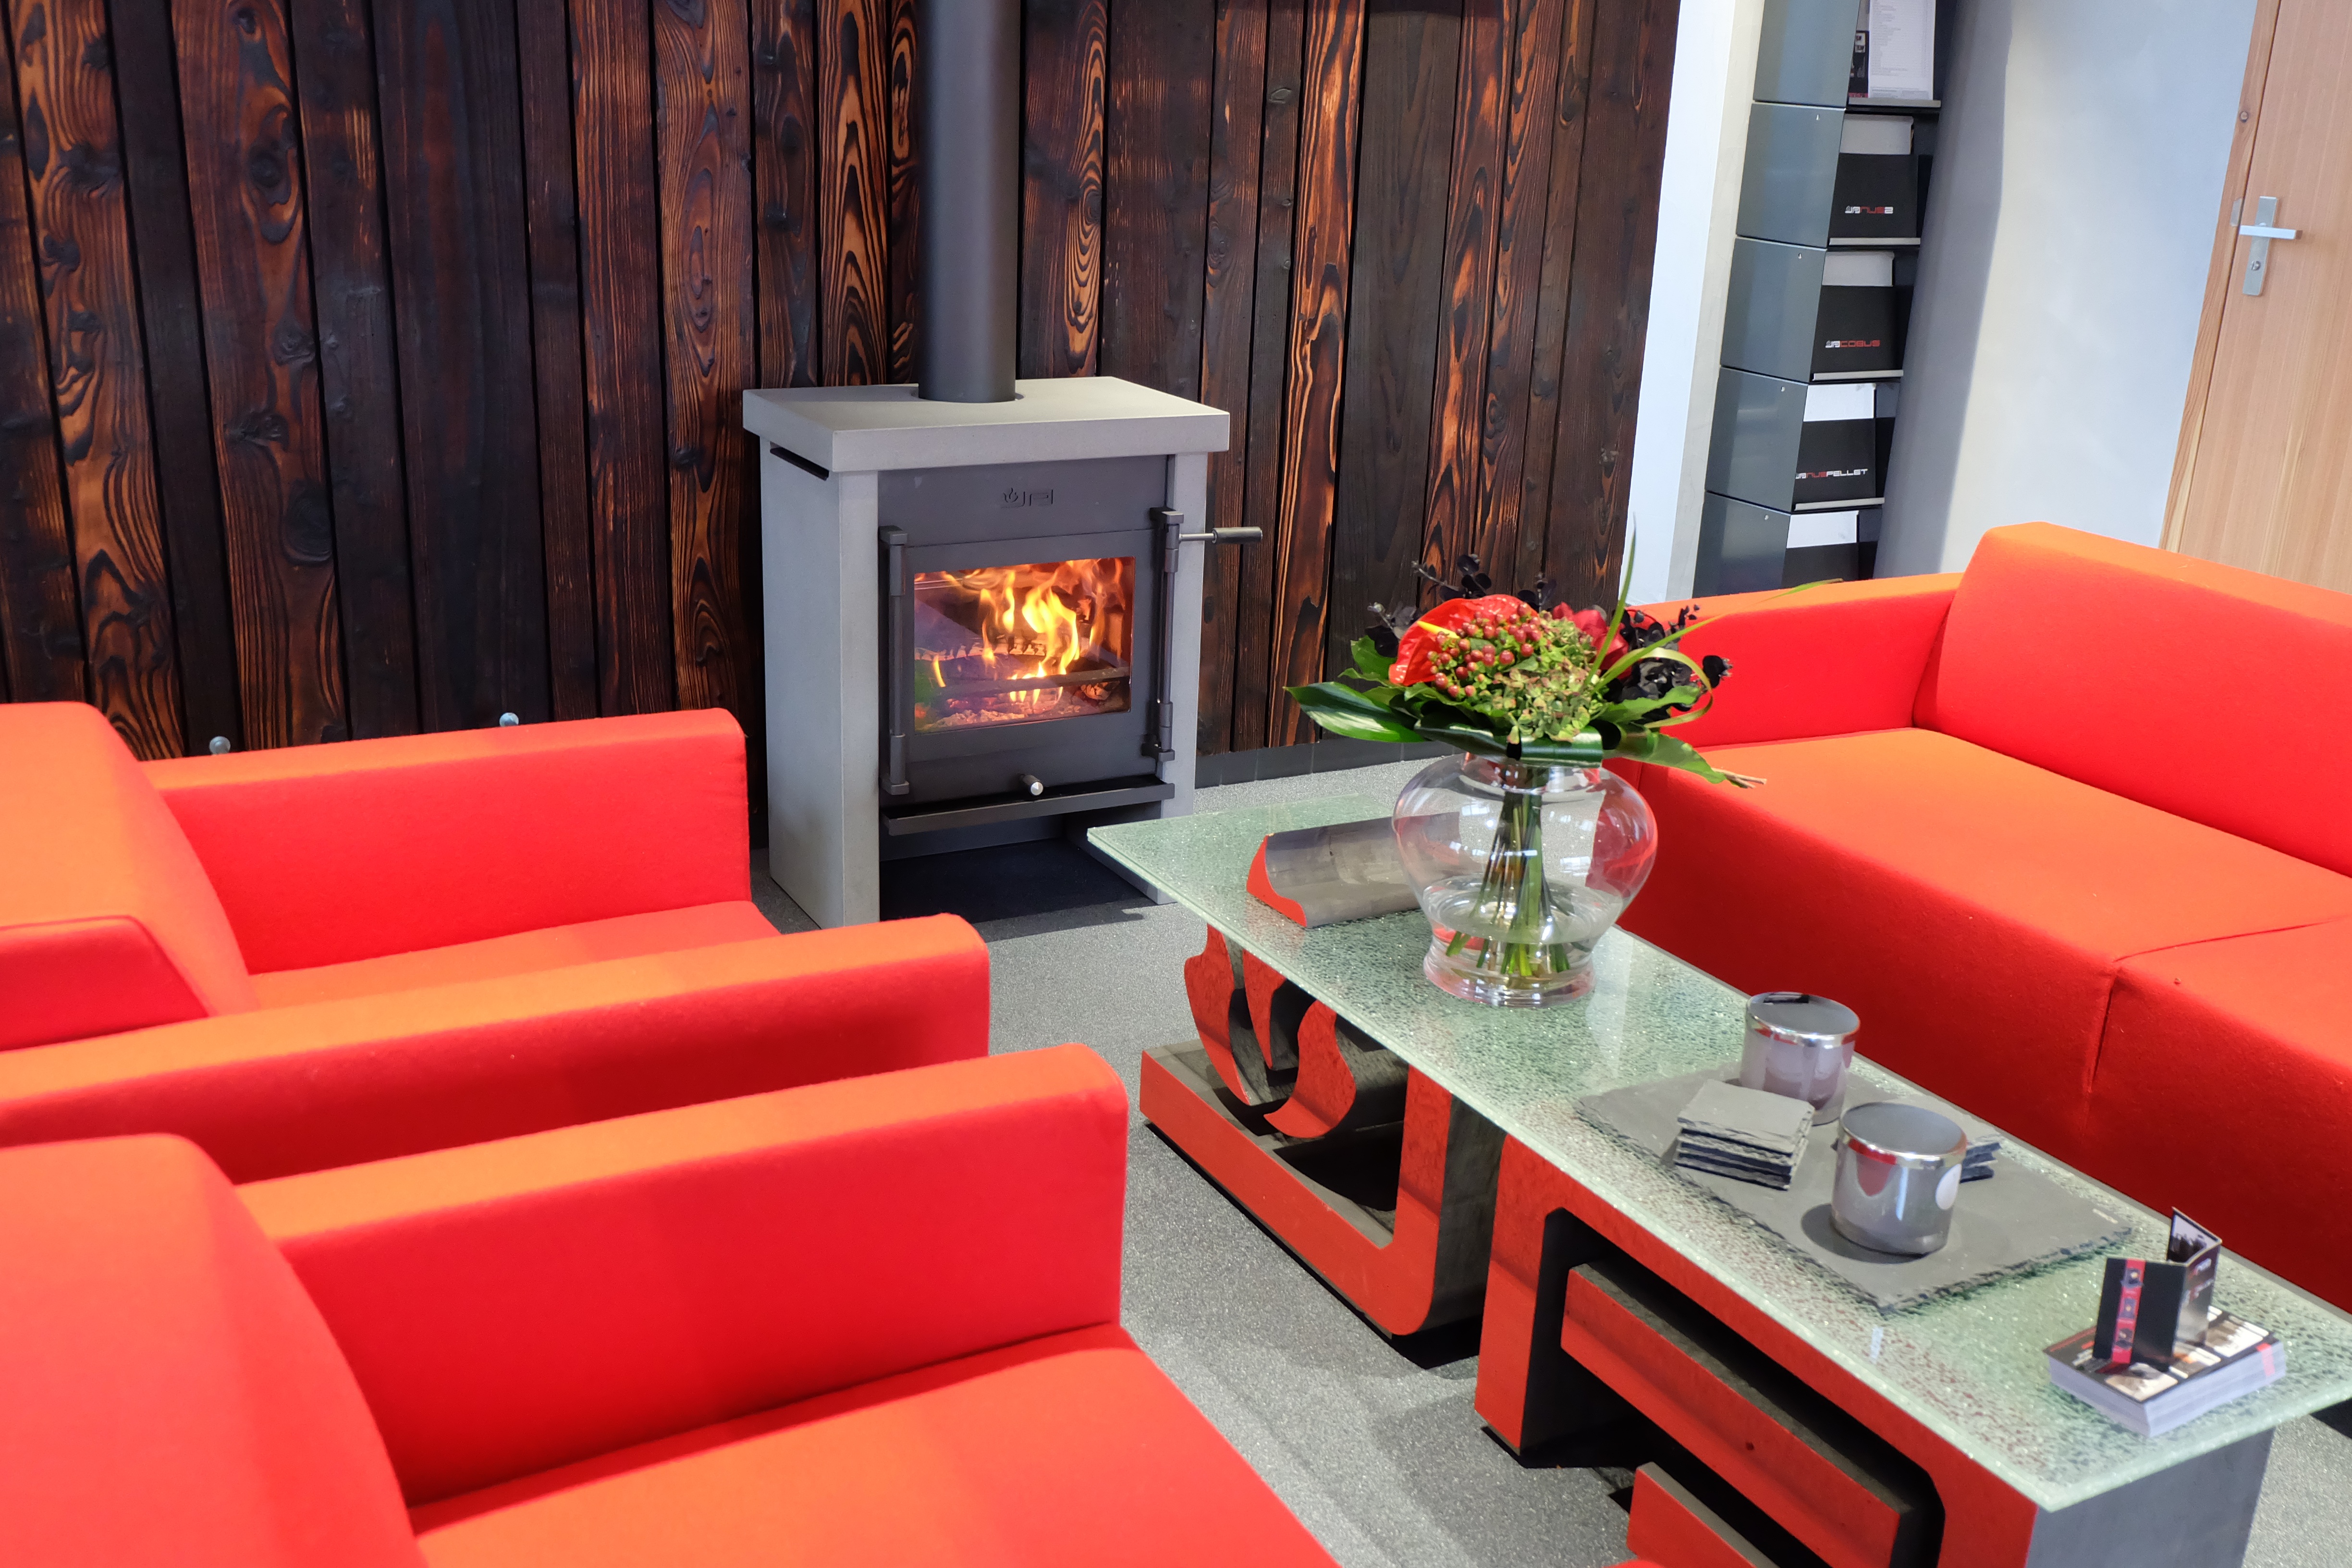
interior, restaurant, fireplace, living room, room, stove, interior design, design, hearth